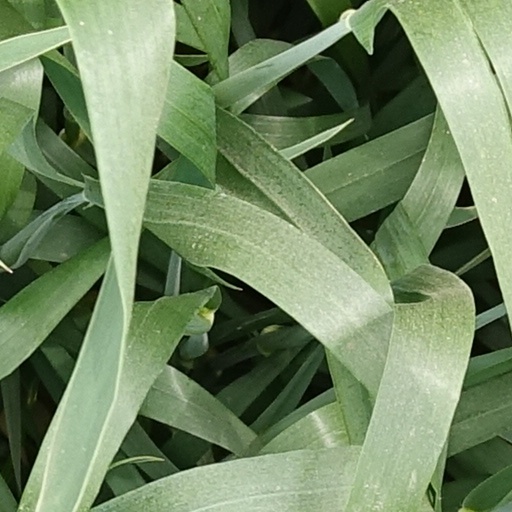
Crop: wheat